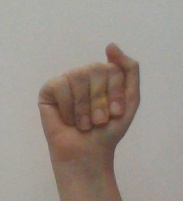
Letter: saad